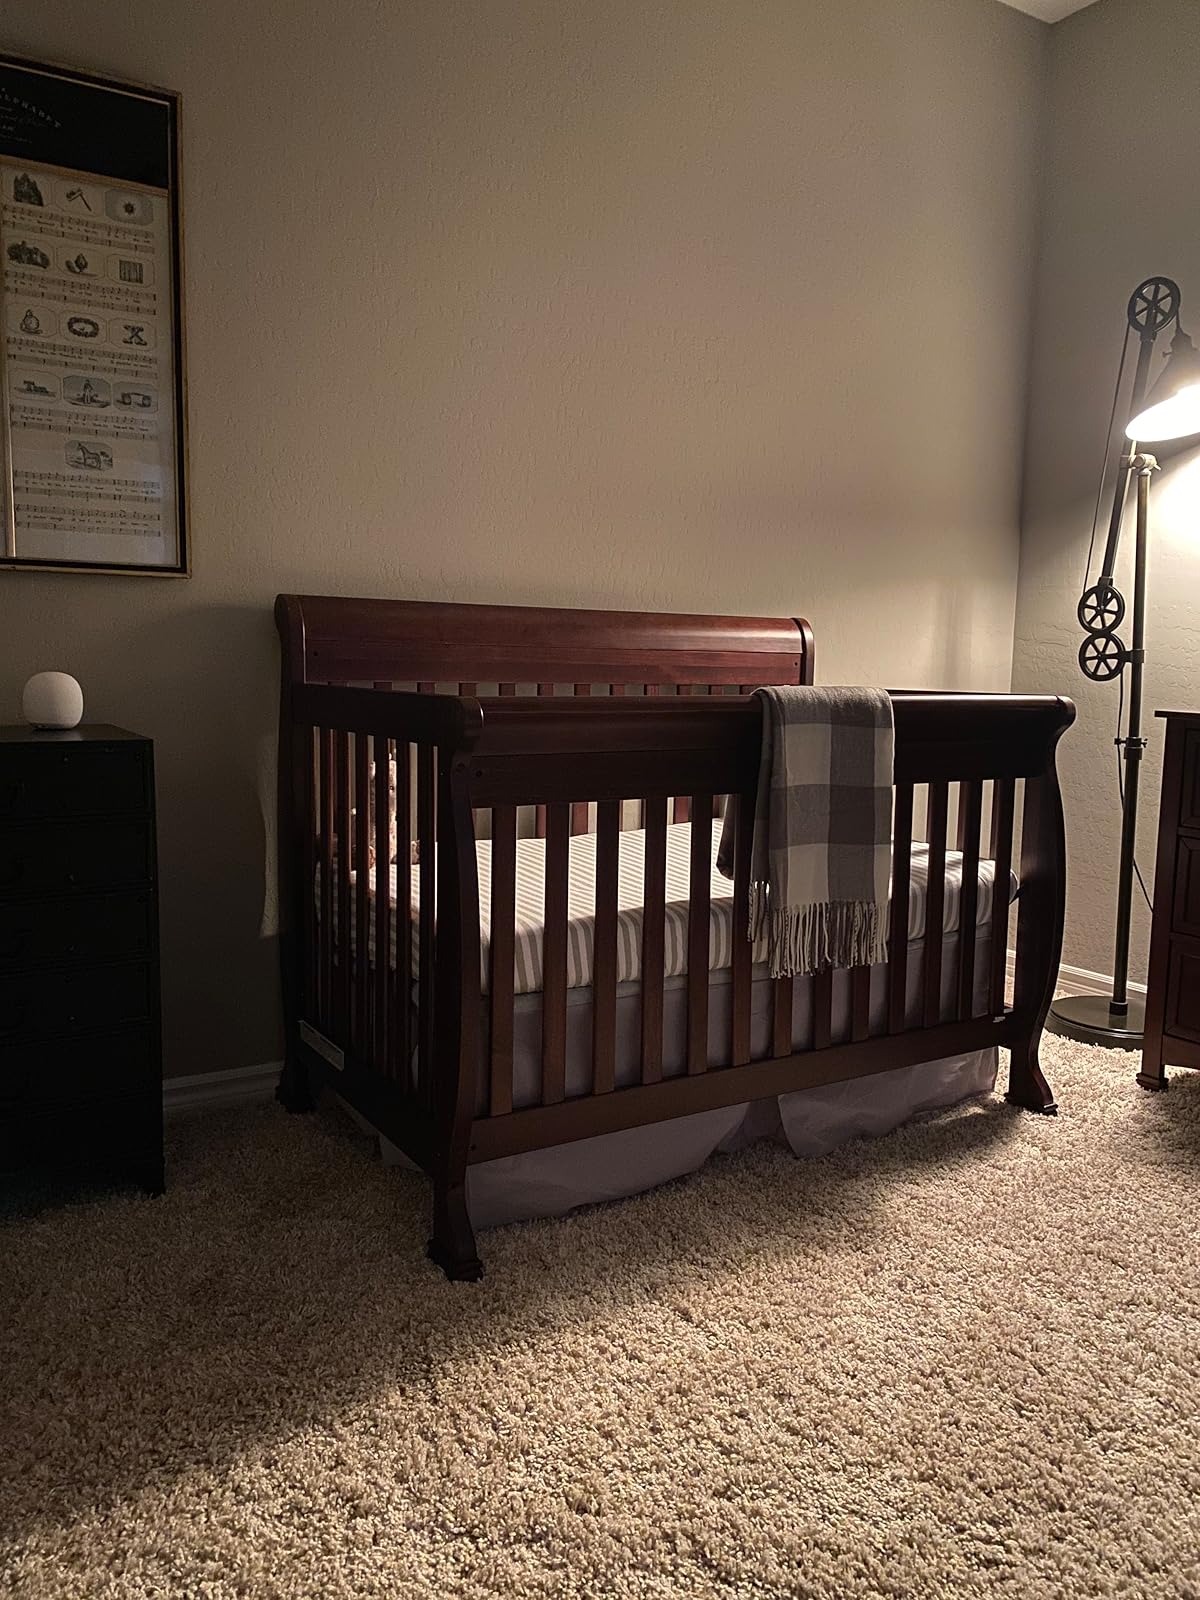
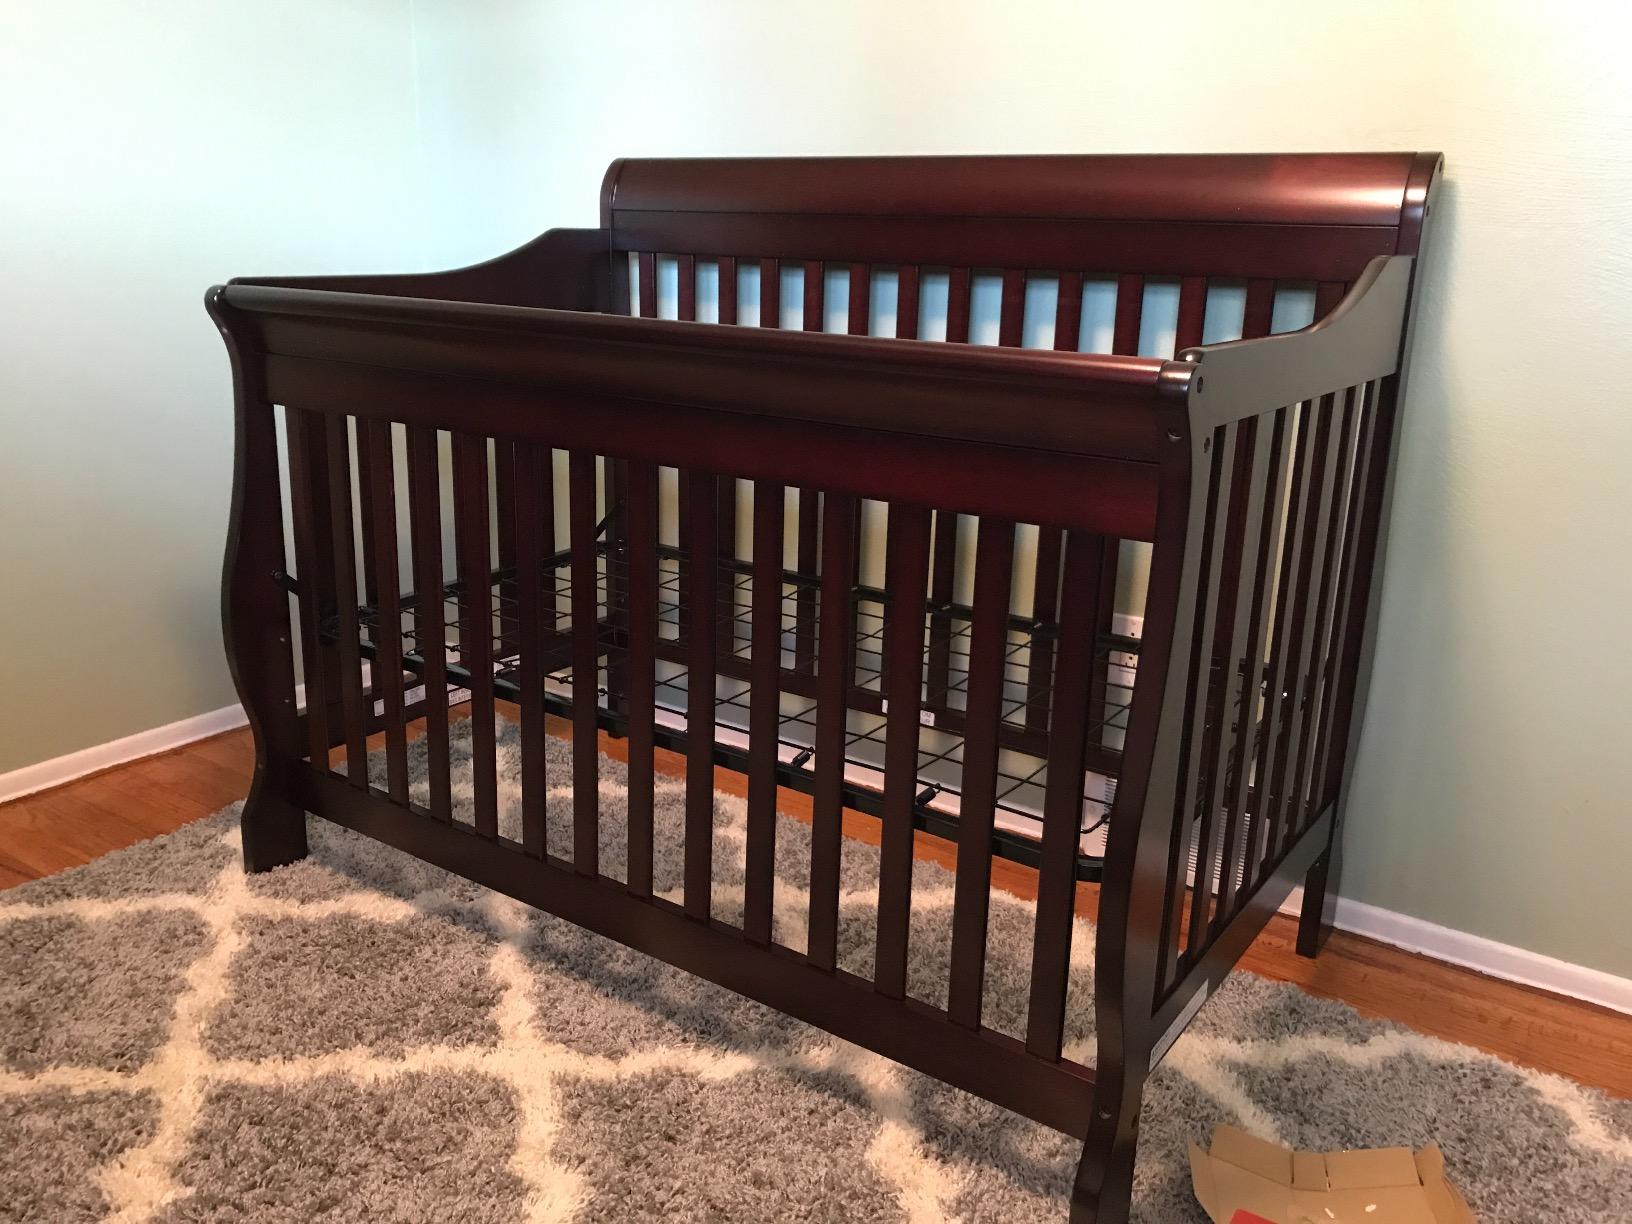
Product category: products_crib
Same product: no